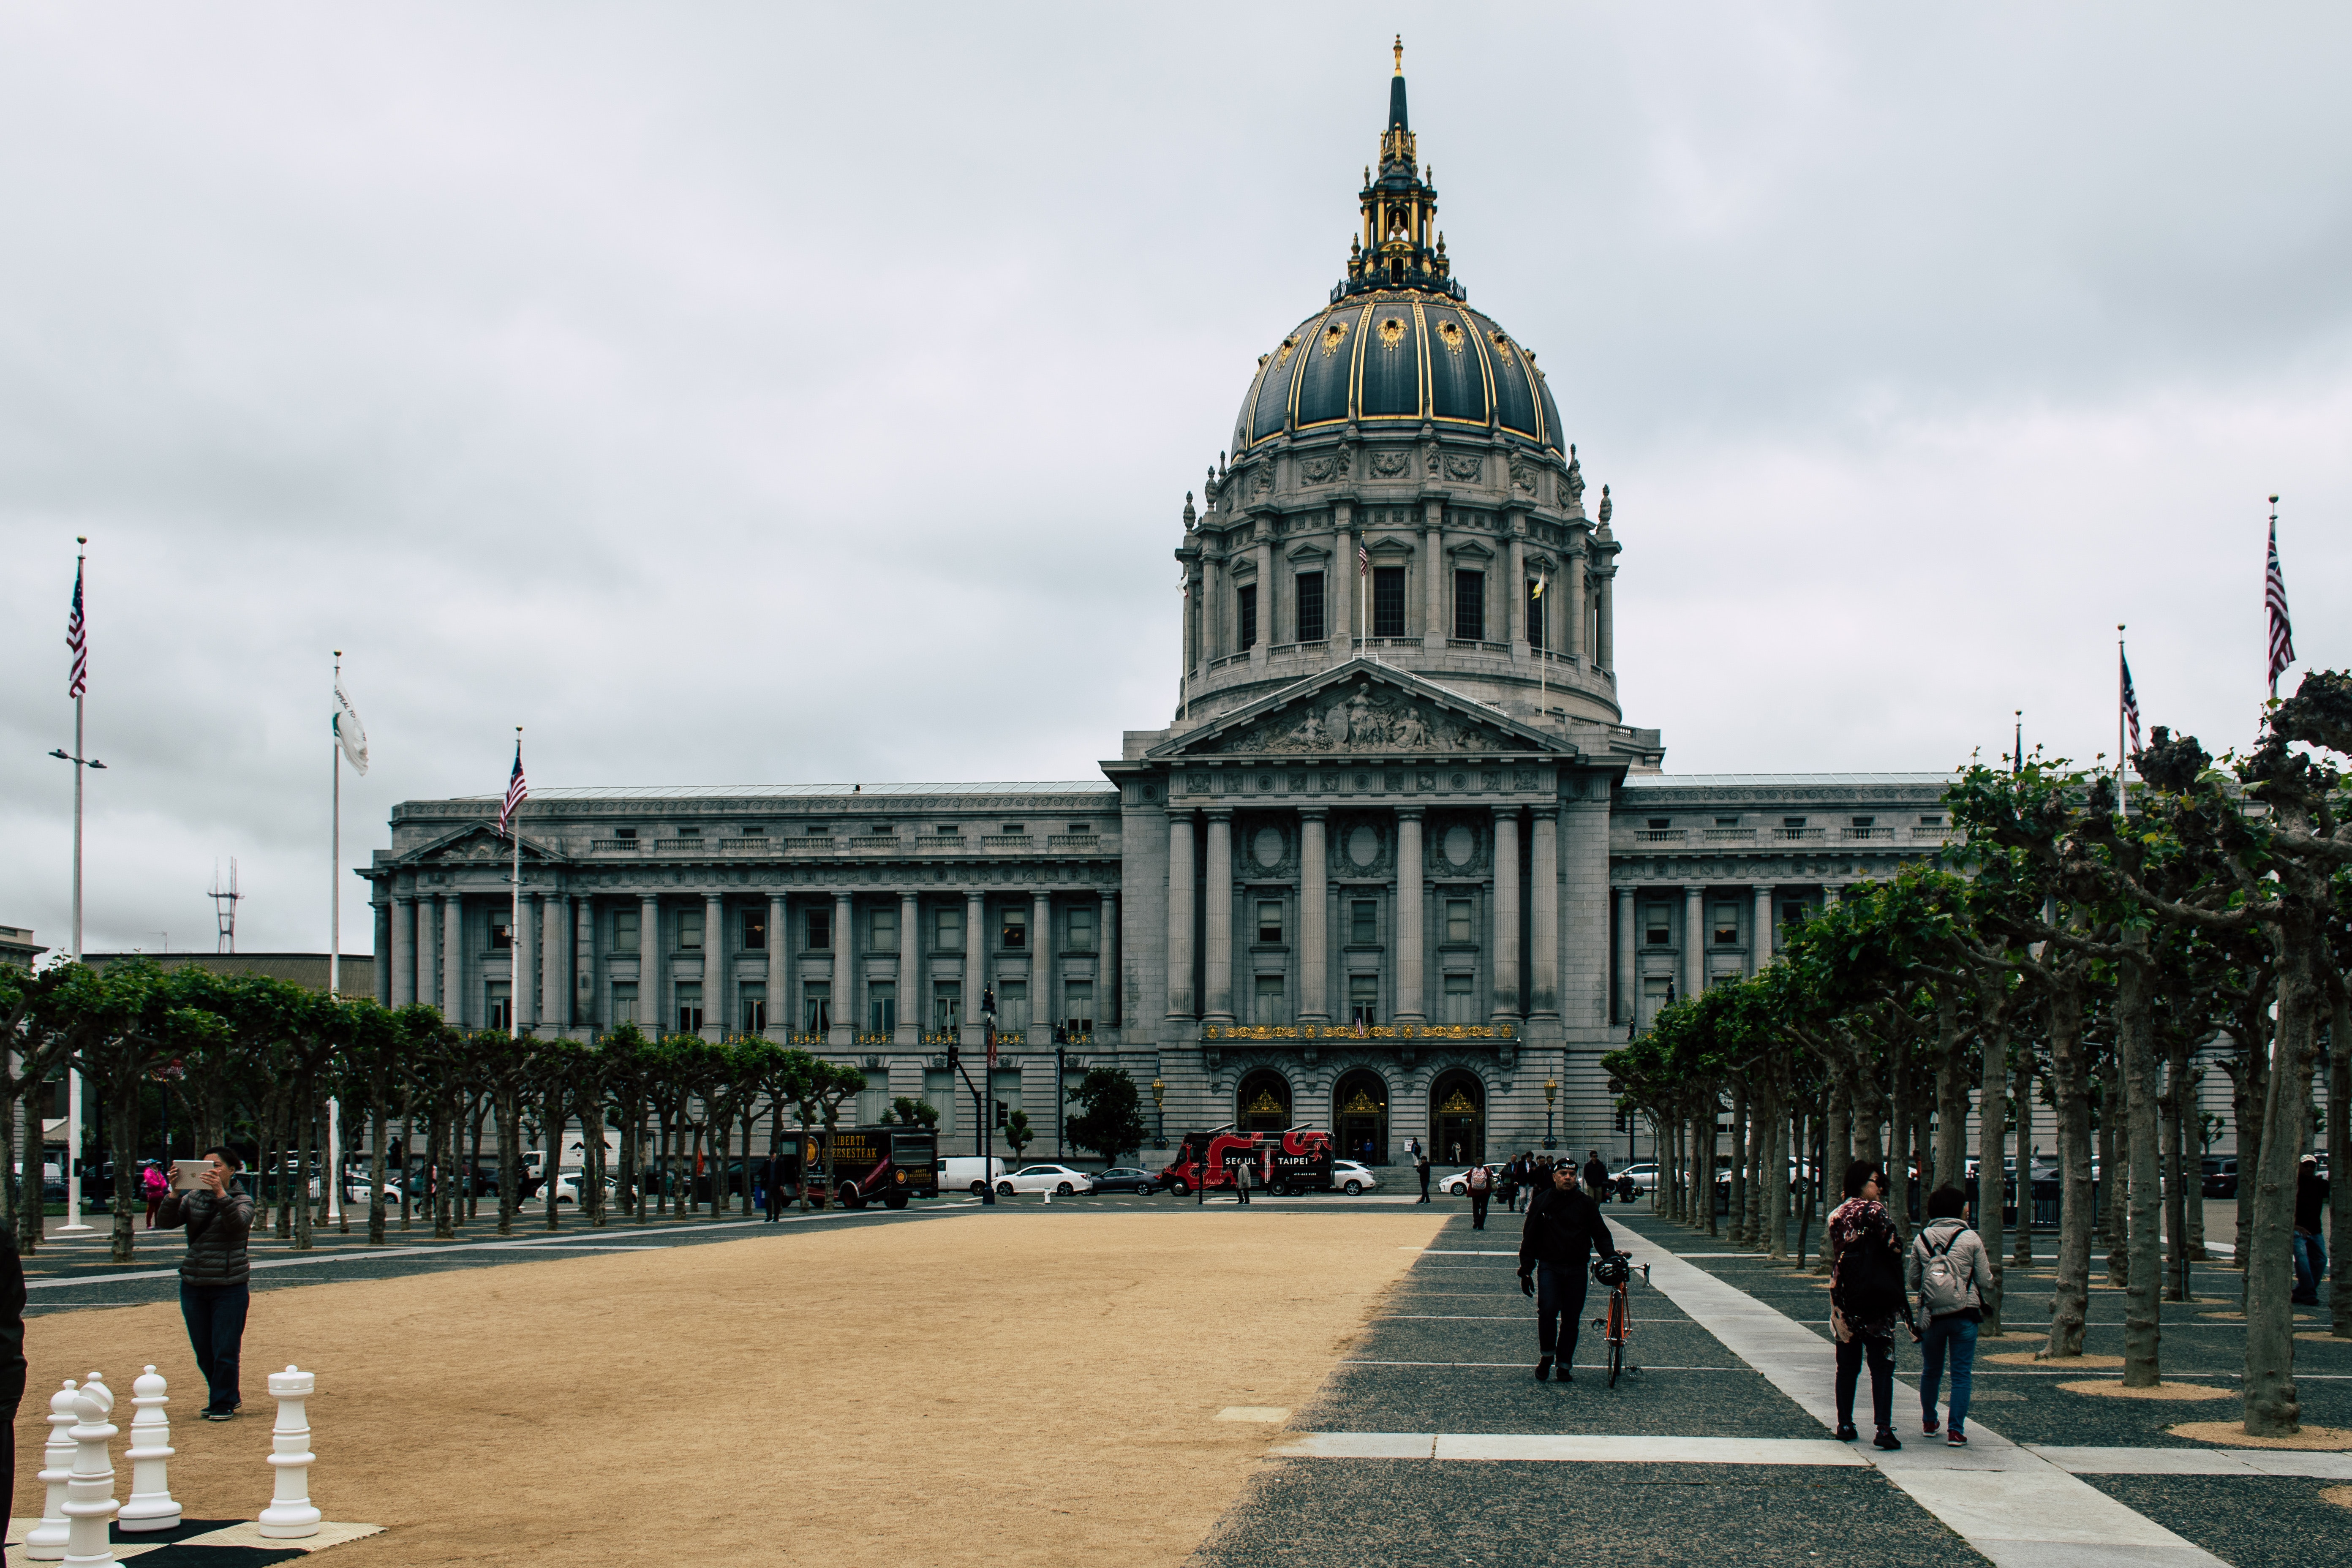
landmark, city, building, architecture, palace, human settlement, plaza, public space, town, town square, urban area, tree, tourism, facade, street, vacation, presidential palace, tourist attraction, metropolis, government, seat of local government, dome, official residence, classical architecture, house, road, monument, pedestrian, nonbuilding structure